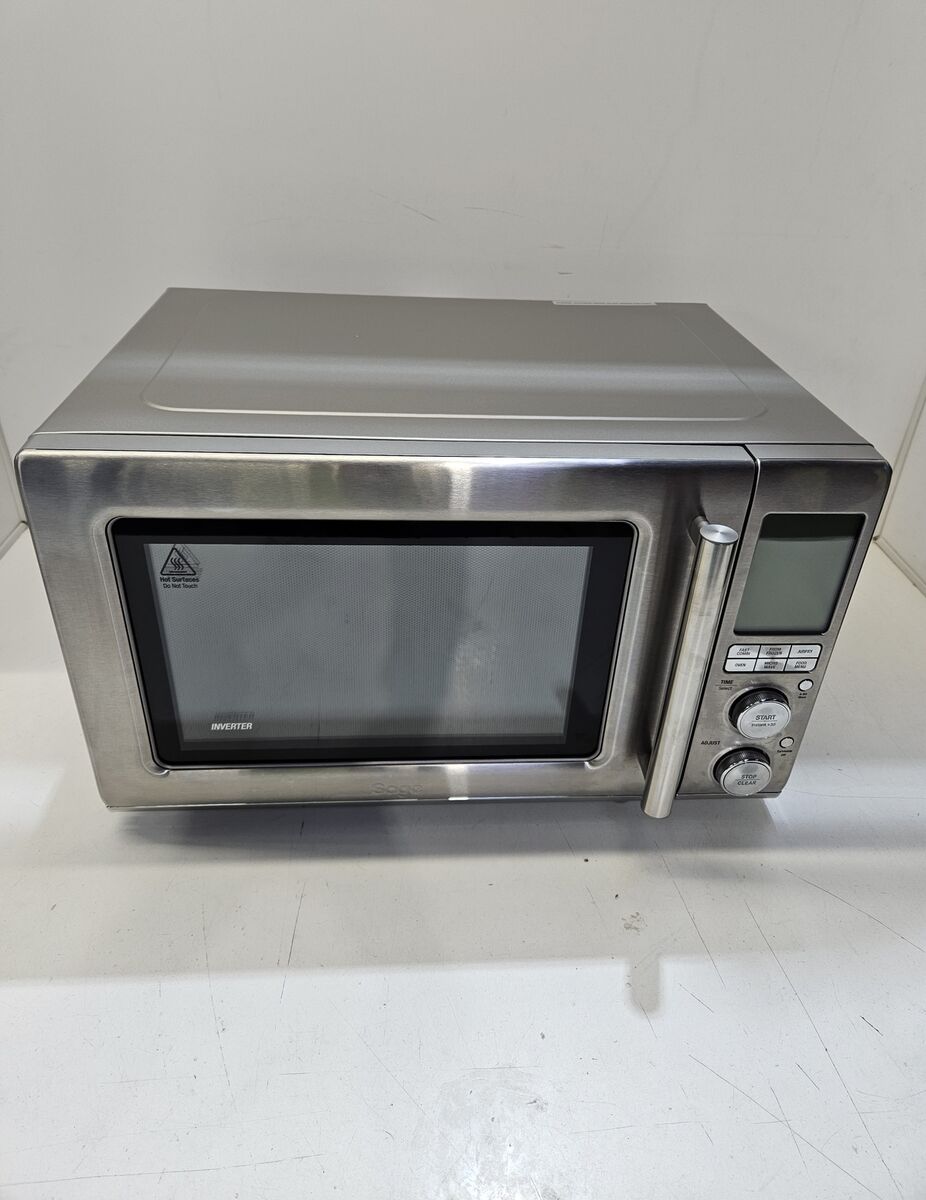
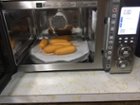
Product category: misc
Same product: yes